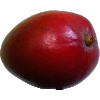
Label: Mango Red 1